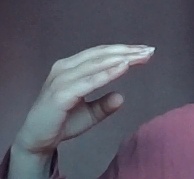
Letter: jeem